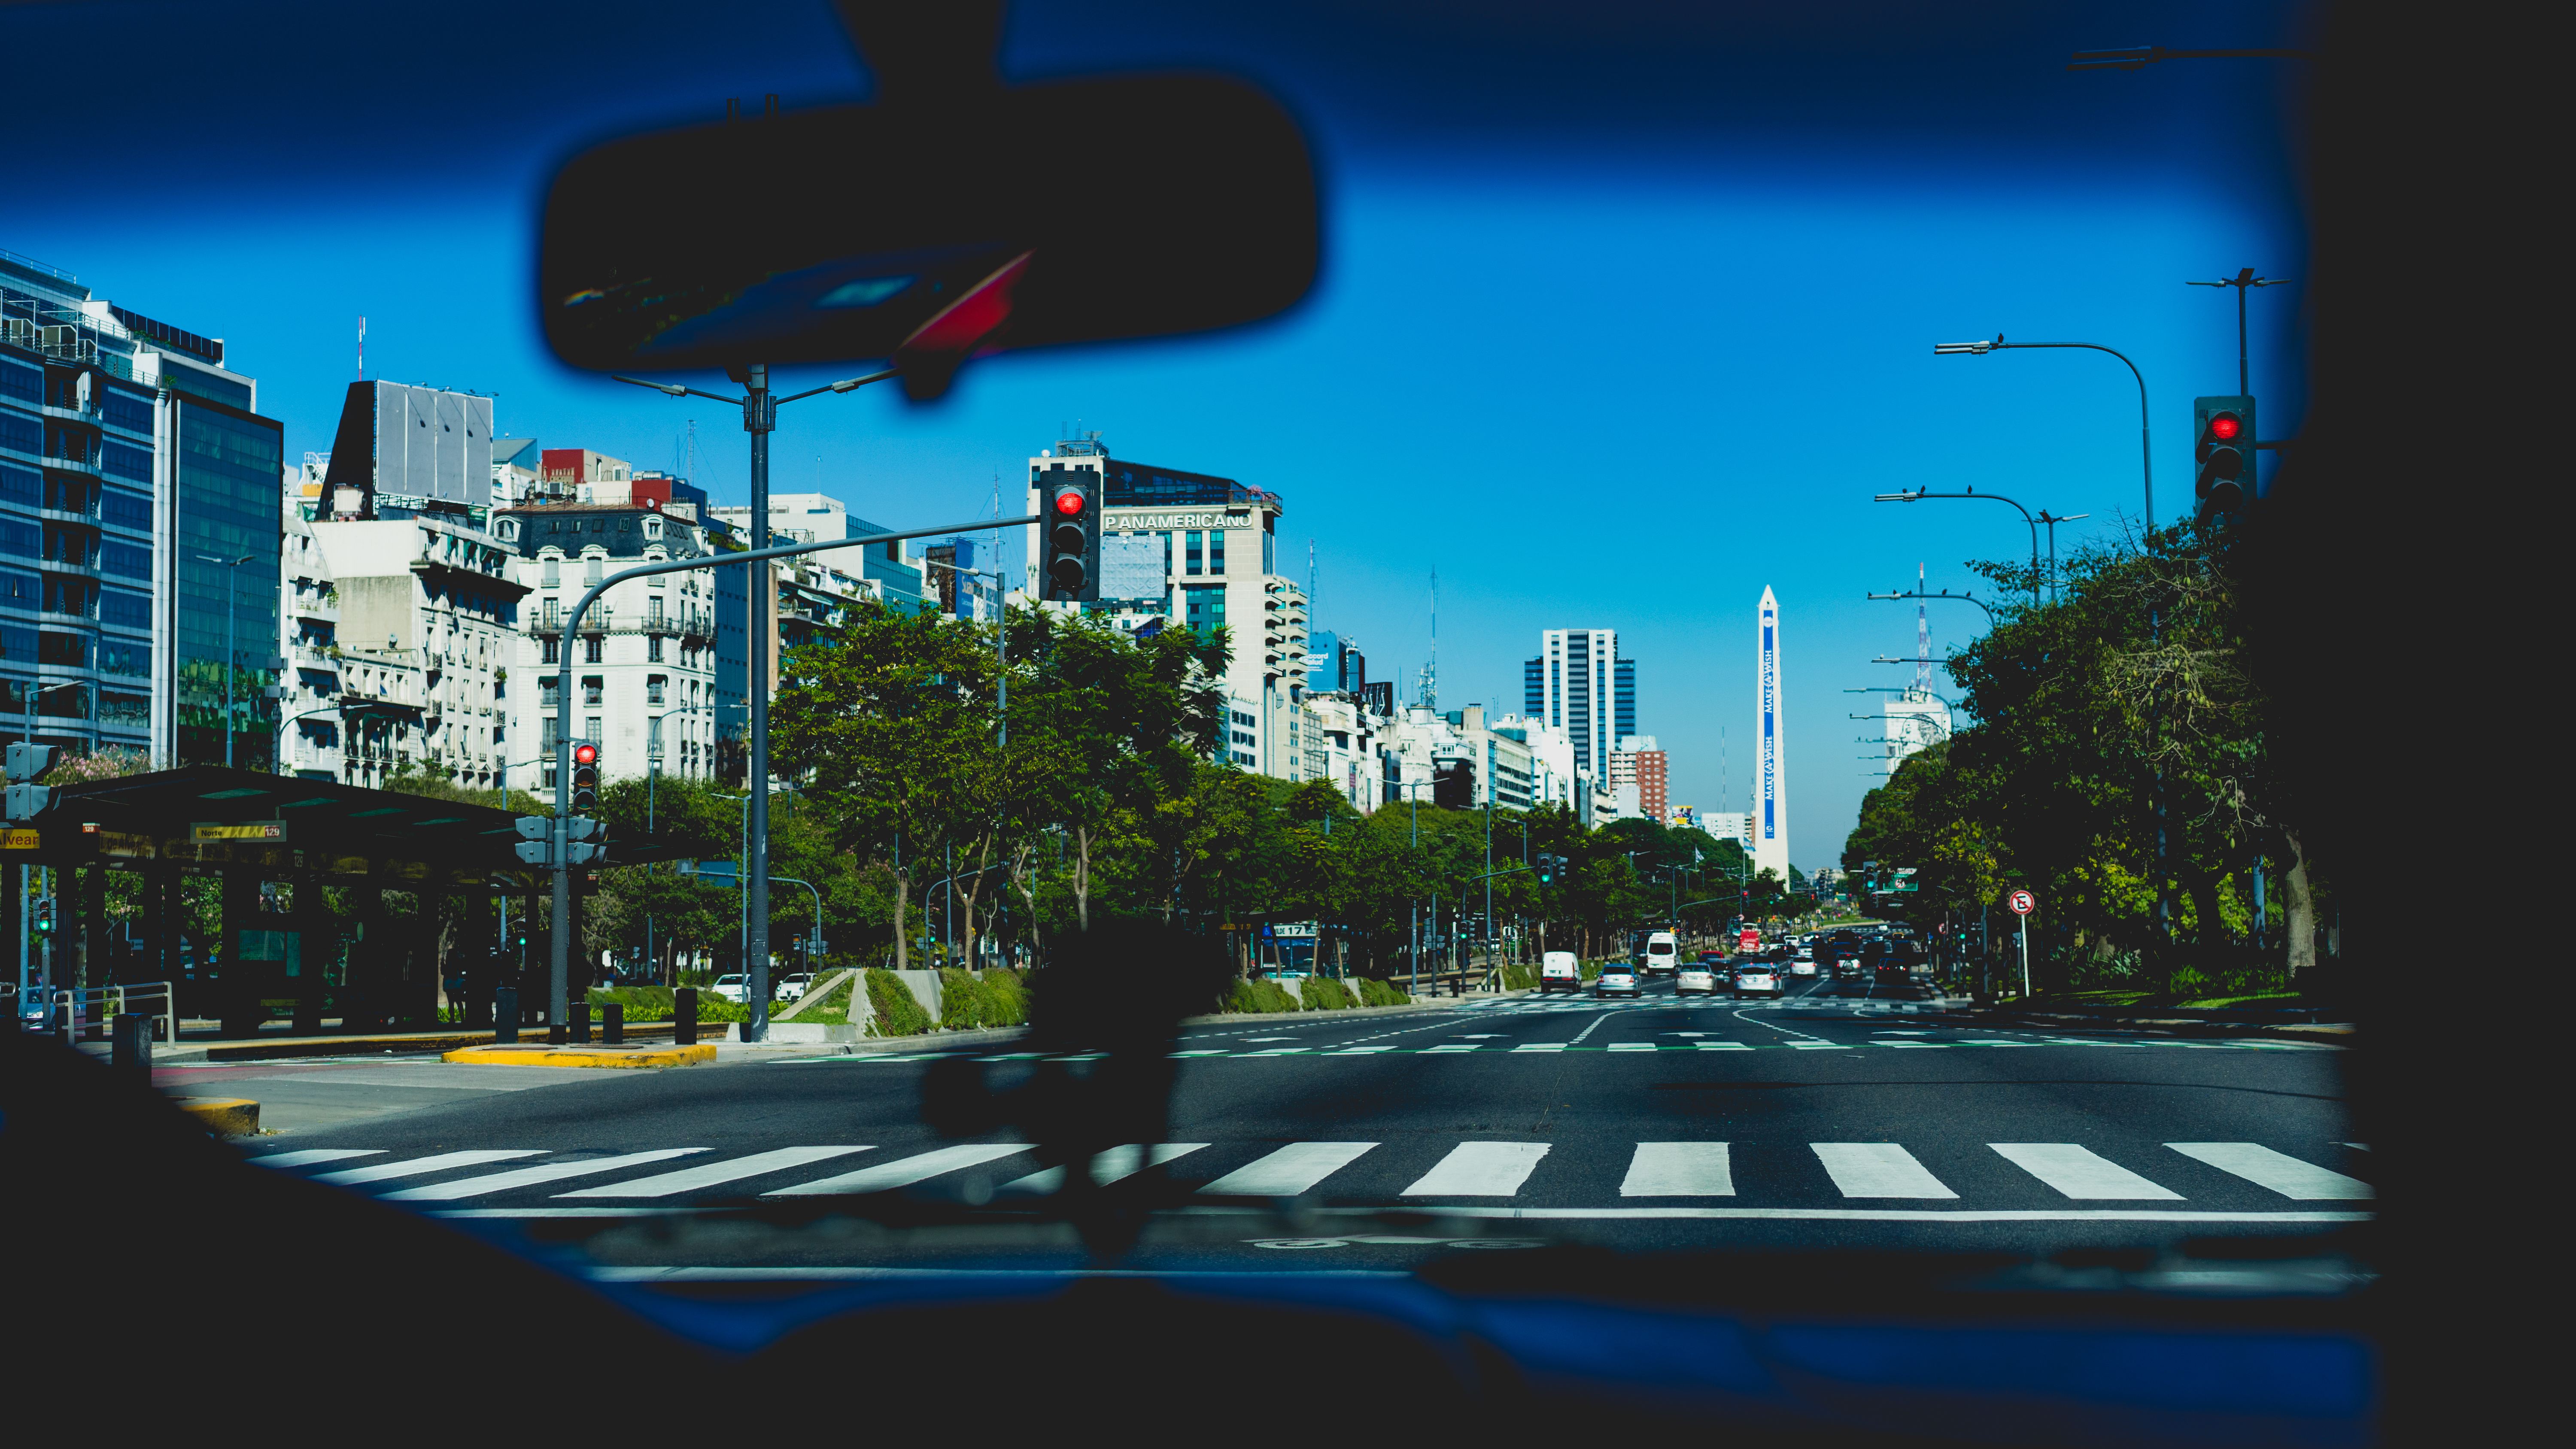
horizon, skyline, photography, city, skyscraper, cityscape, downtown, dusk, evening, landmark, metropolis, screenshot, human settlement, computer wallpaper